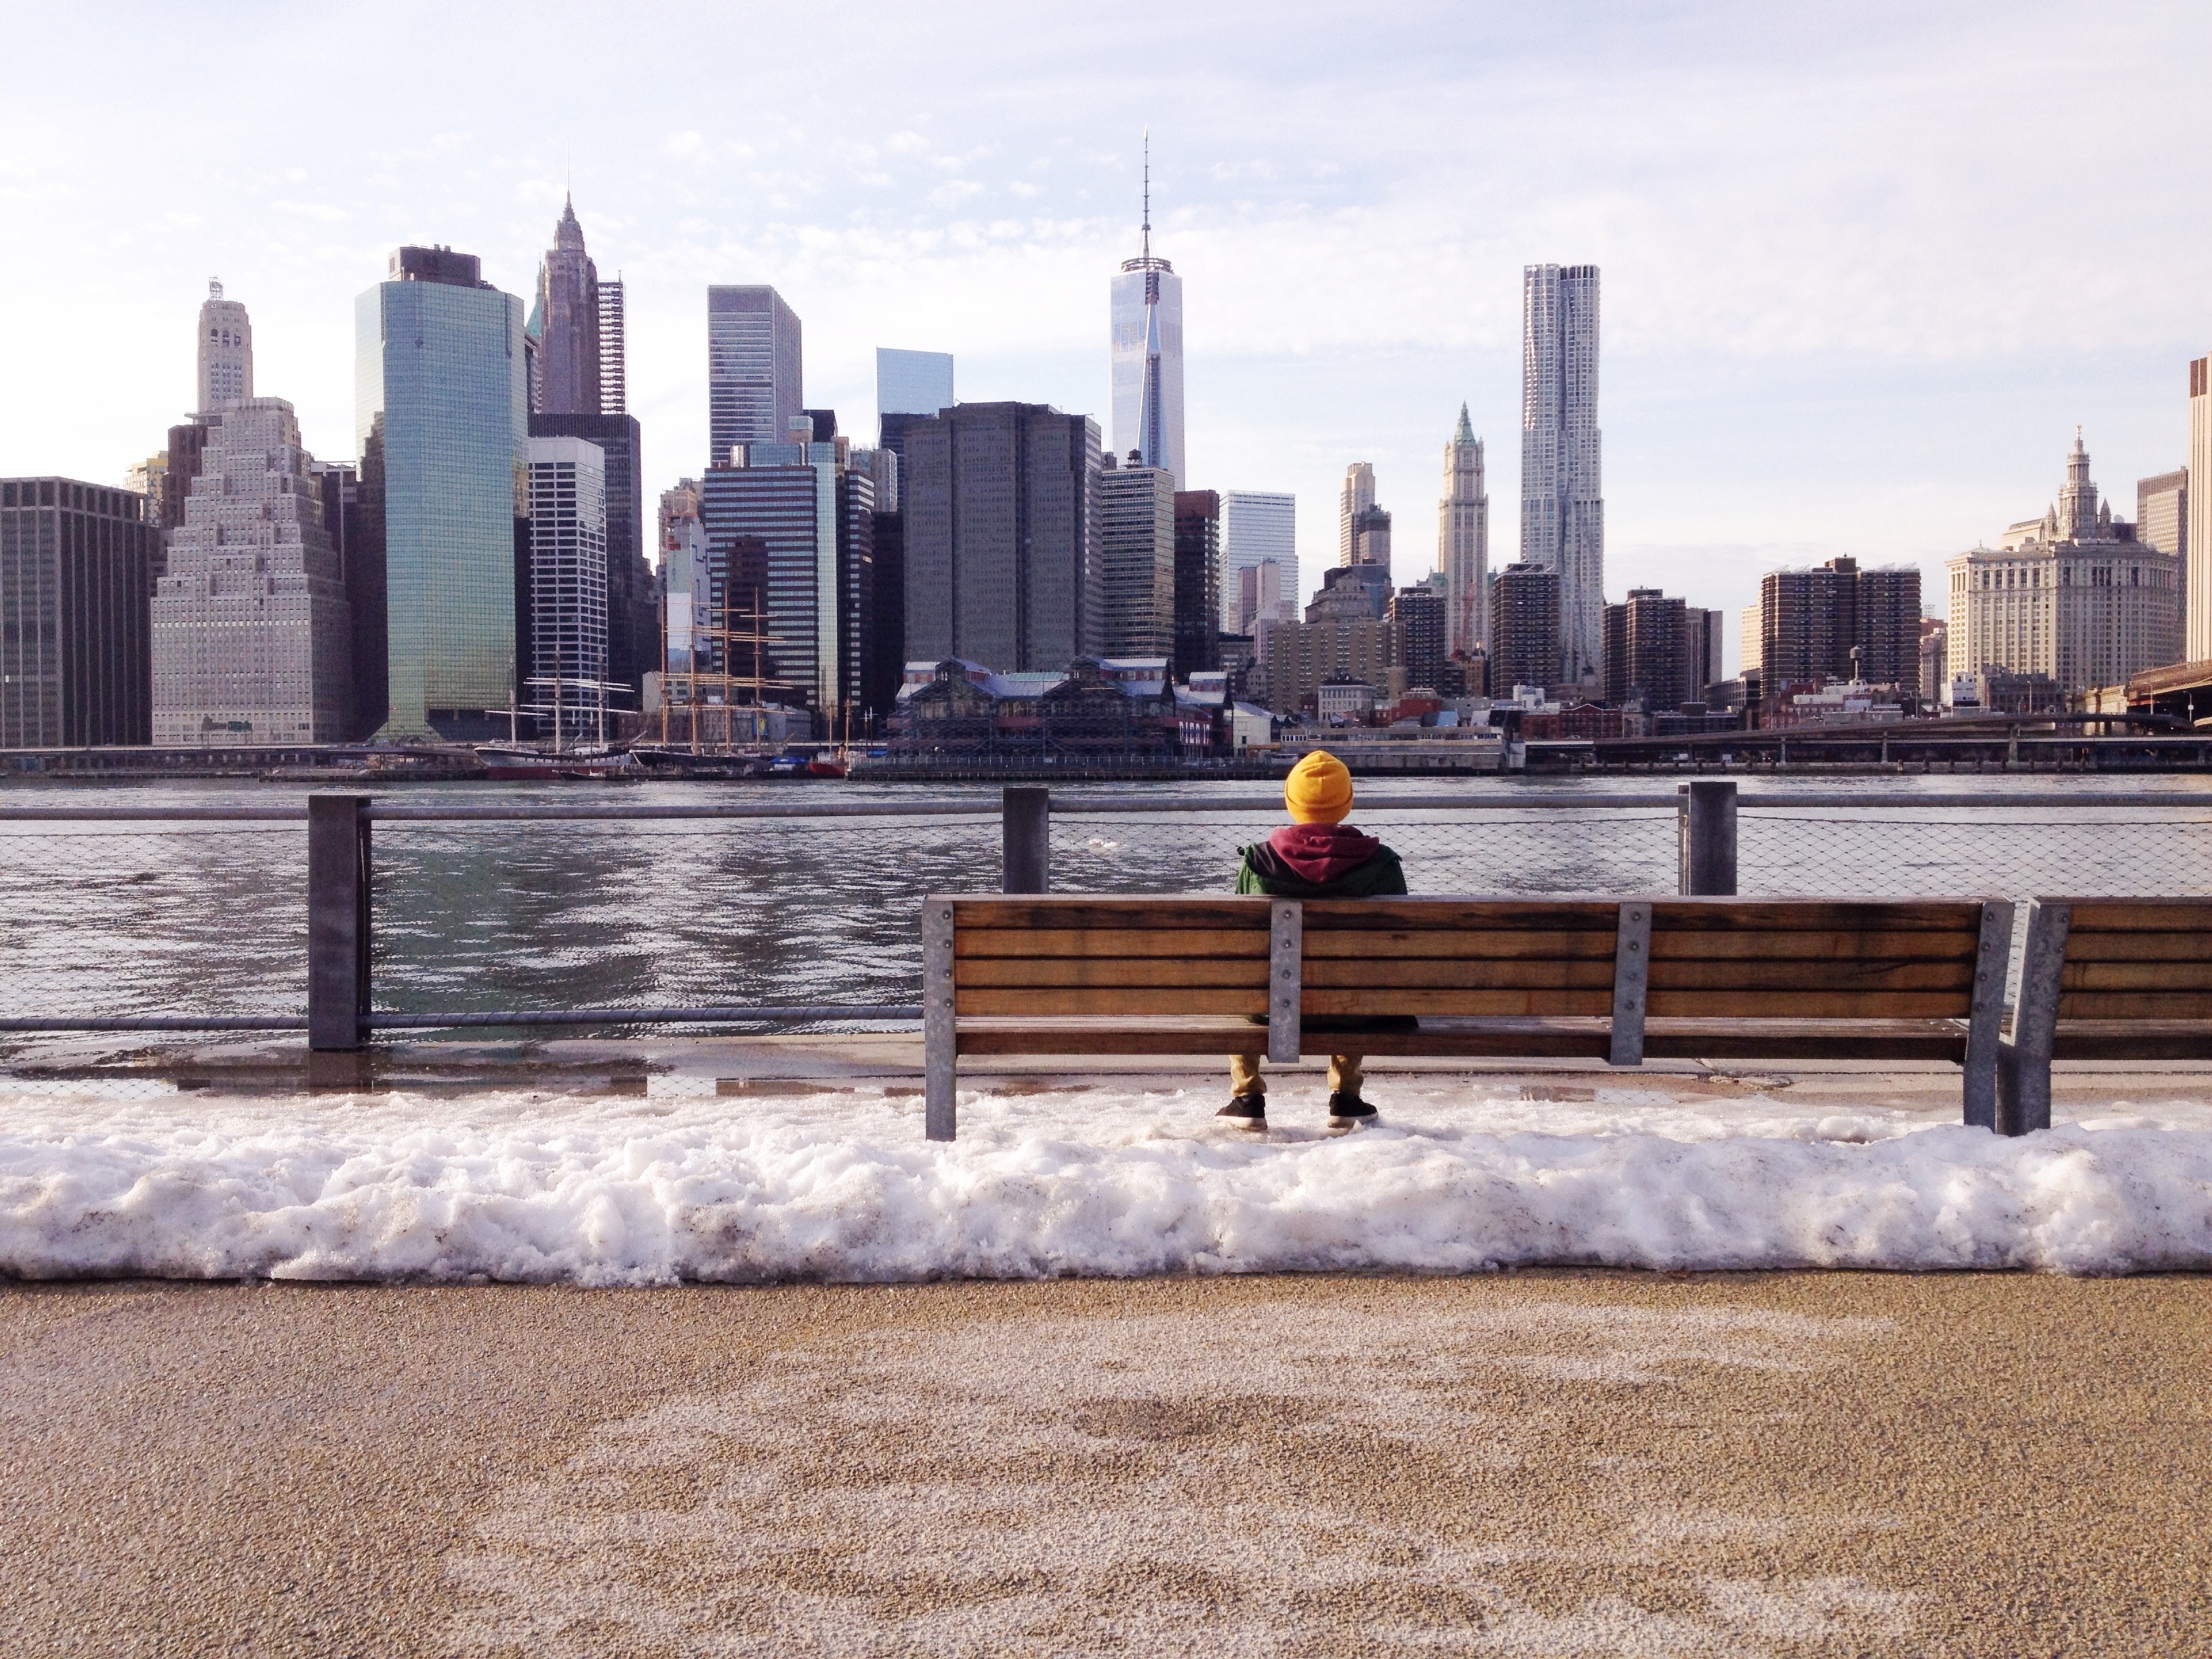
horizon, person, skyline, bench, building, city, skyscraper, cityscape, downtown, human settlement